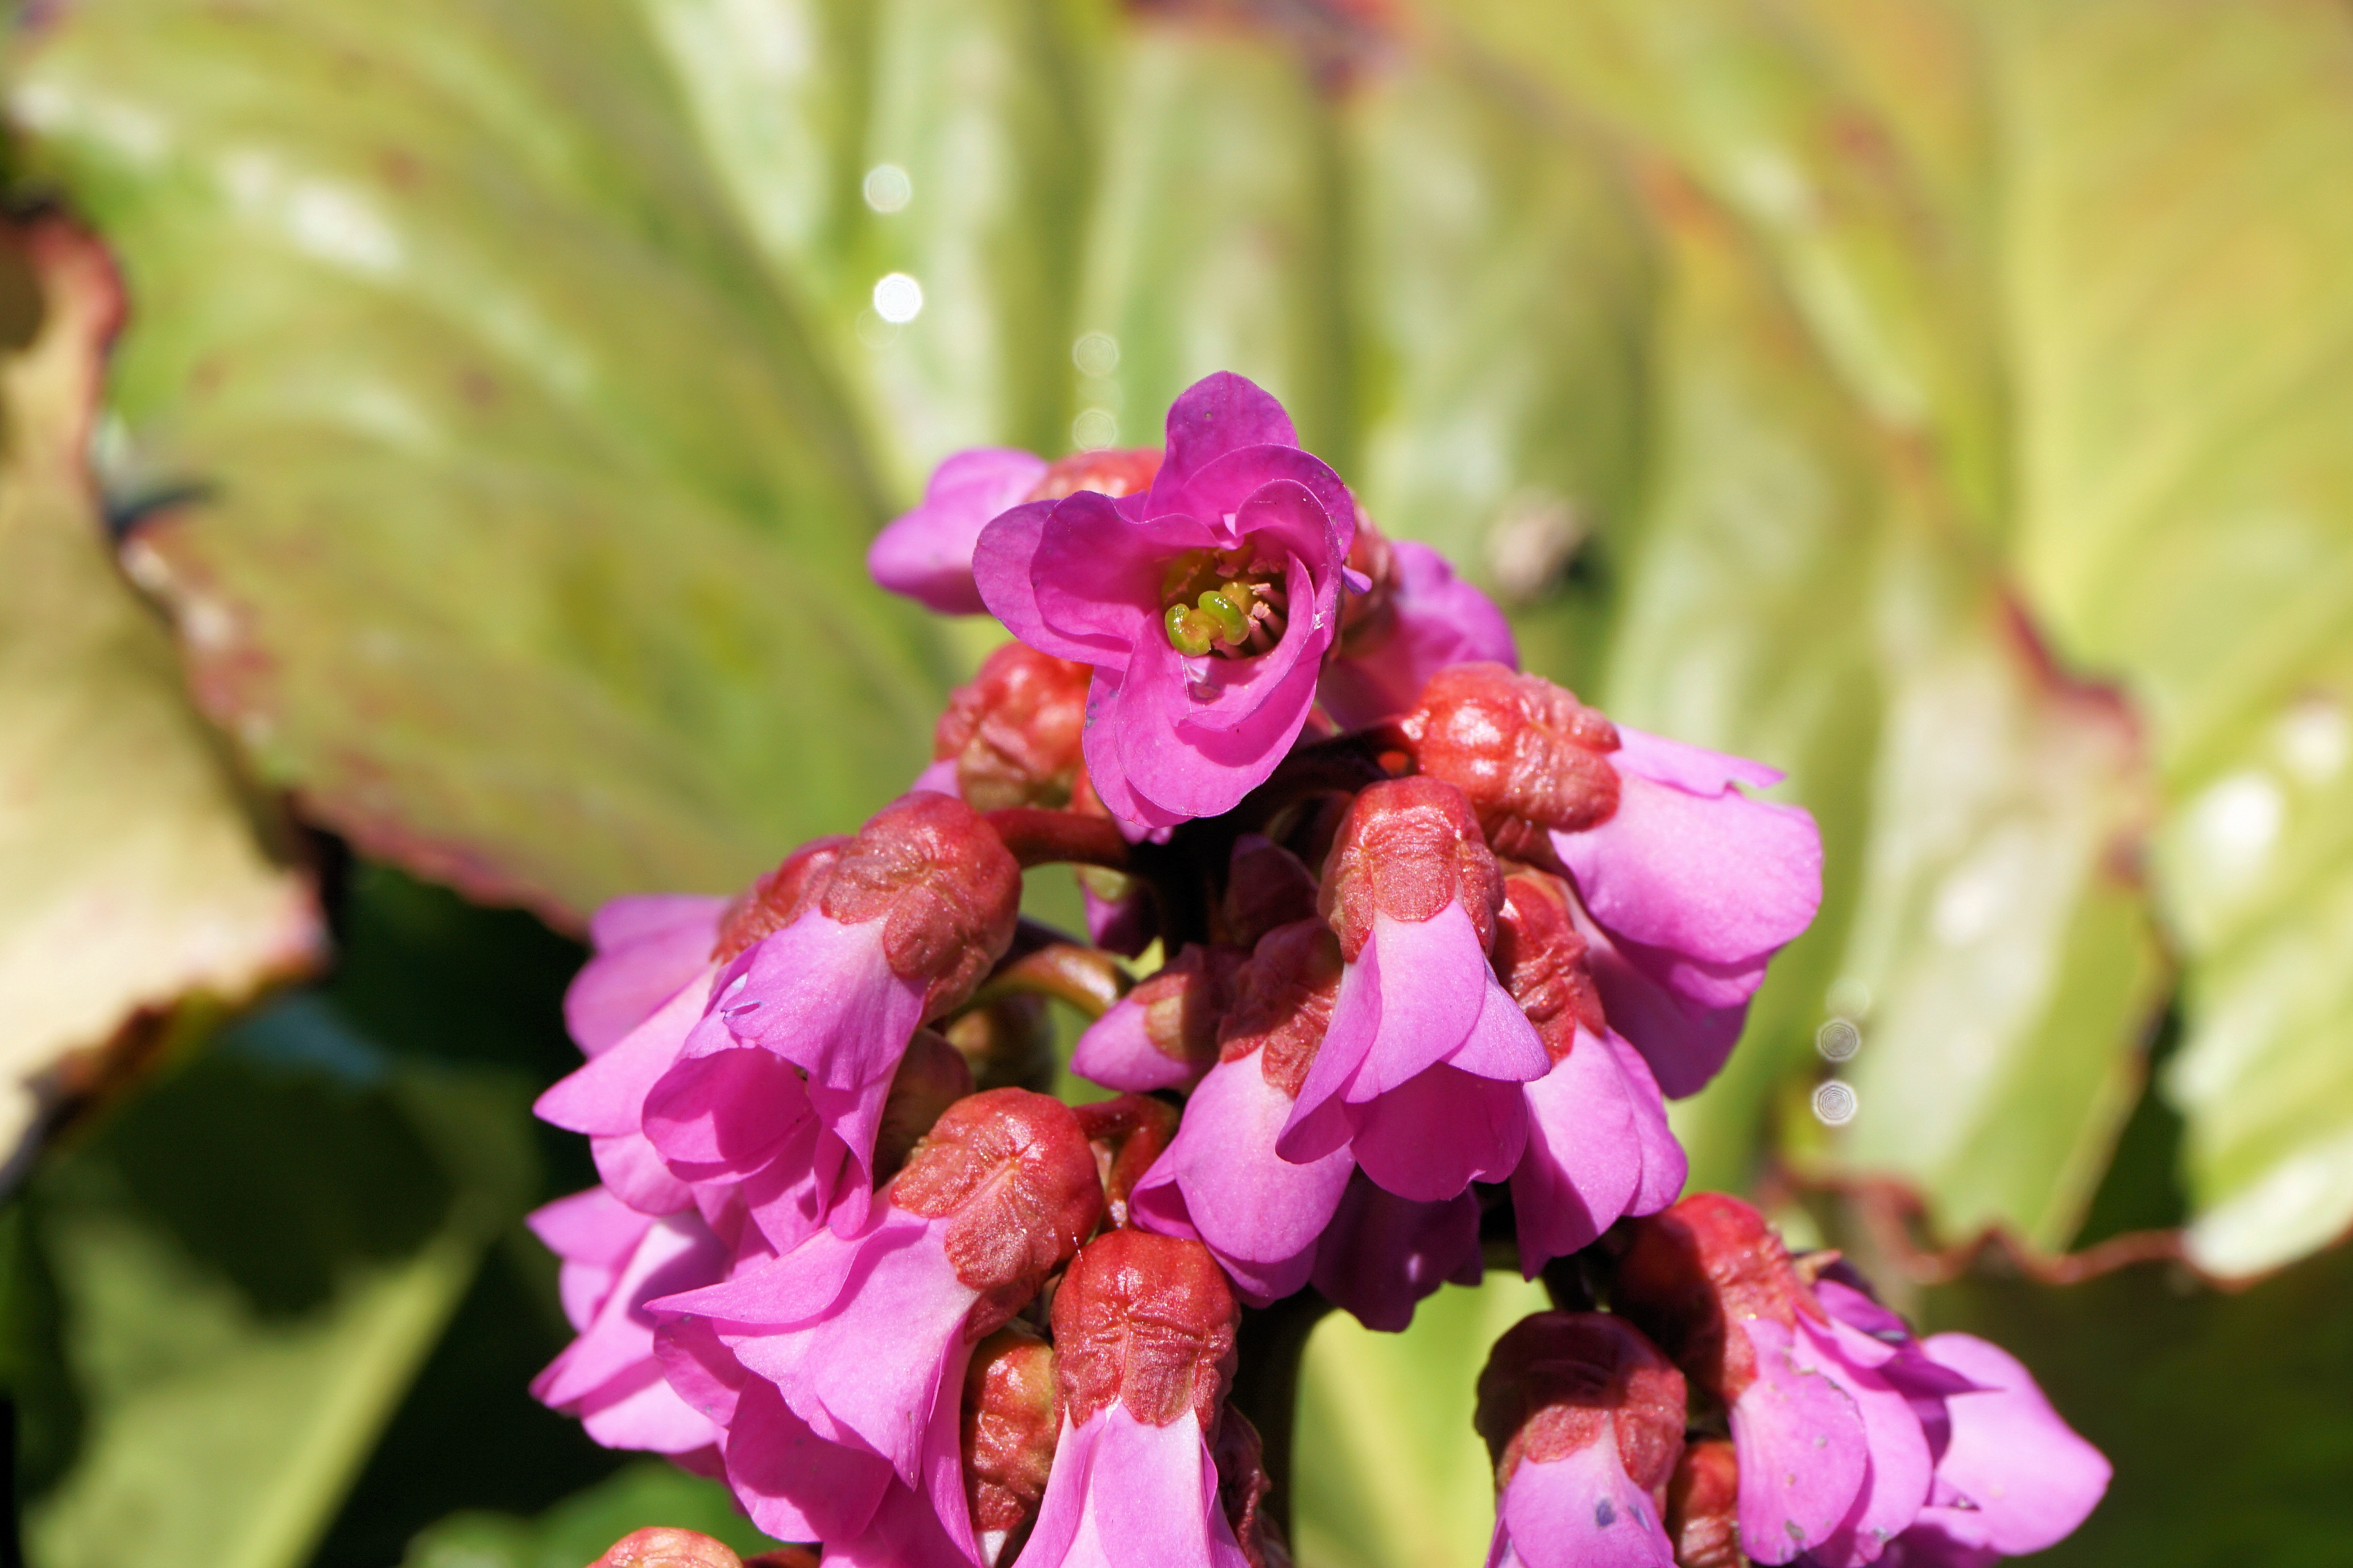
nature, blossom, plant, sky, leaf, flower, petal, spring, green, botany, blue, garden, pink, close, flora, orchid, wildflower, flowers, engine, bud, floristry, macro photography, spring awakening, flowering plant, land plant